Holland Brook

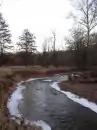
From the greenway at Holland Brook Preserve in Readington, New Jersey

The Holland Brook Greenway is a proposed five-mile greenway project in Readington and Branchburg. If both townships completed the trail, it could link another future trail on the North Branch Raritan River with the Middle School in Readington and the Lachenmayr Trail. Branchburg’s proposed section of the Greenway would fit into a larger plan and would connect with a 16-mile cross-township trail. The Holland Brook Greenway trail could eventually provide access to the Raritan River Greenway and the East Coast Greenway.